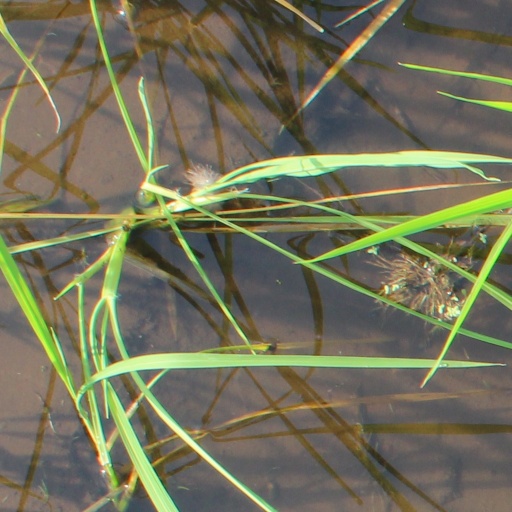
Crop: rice